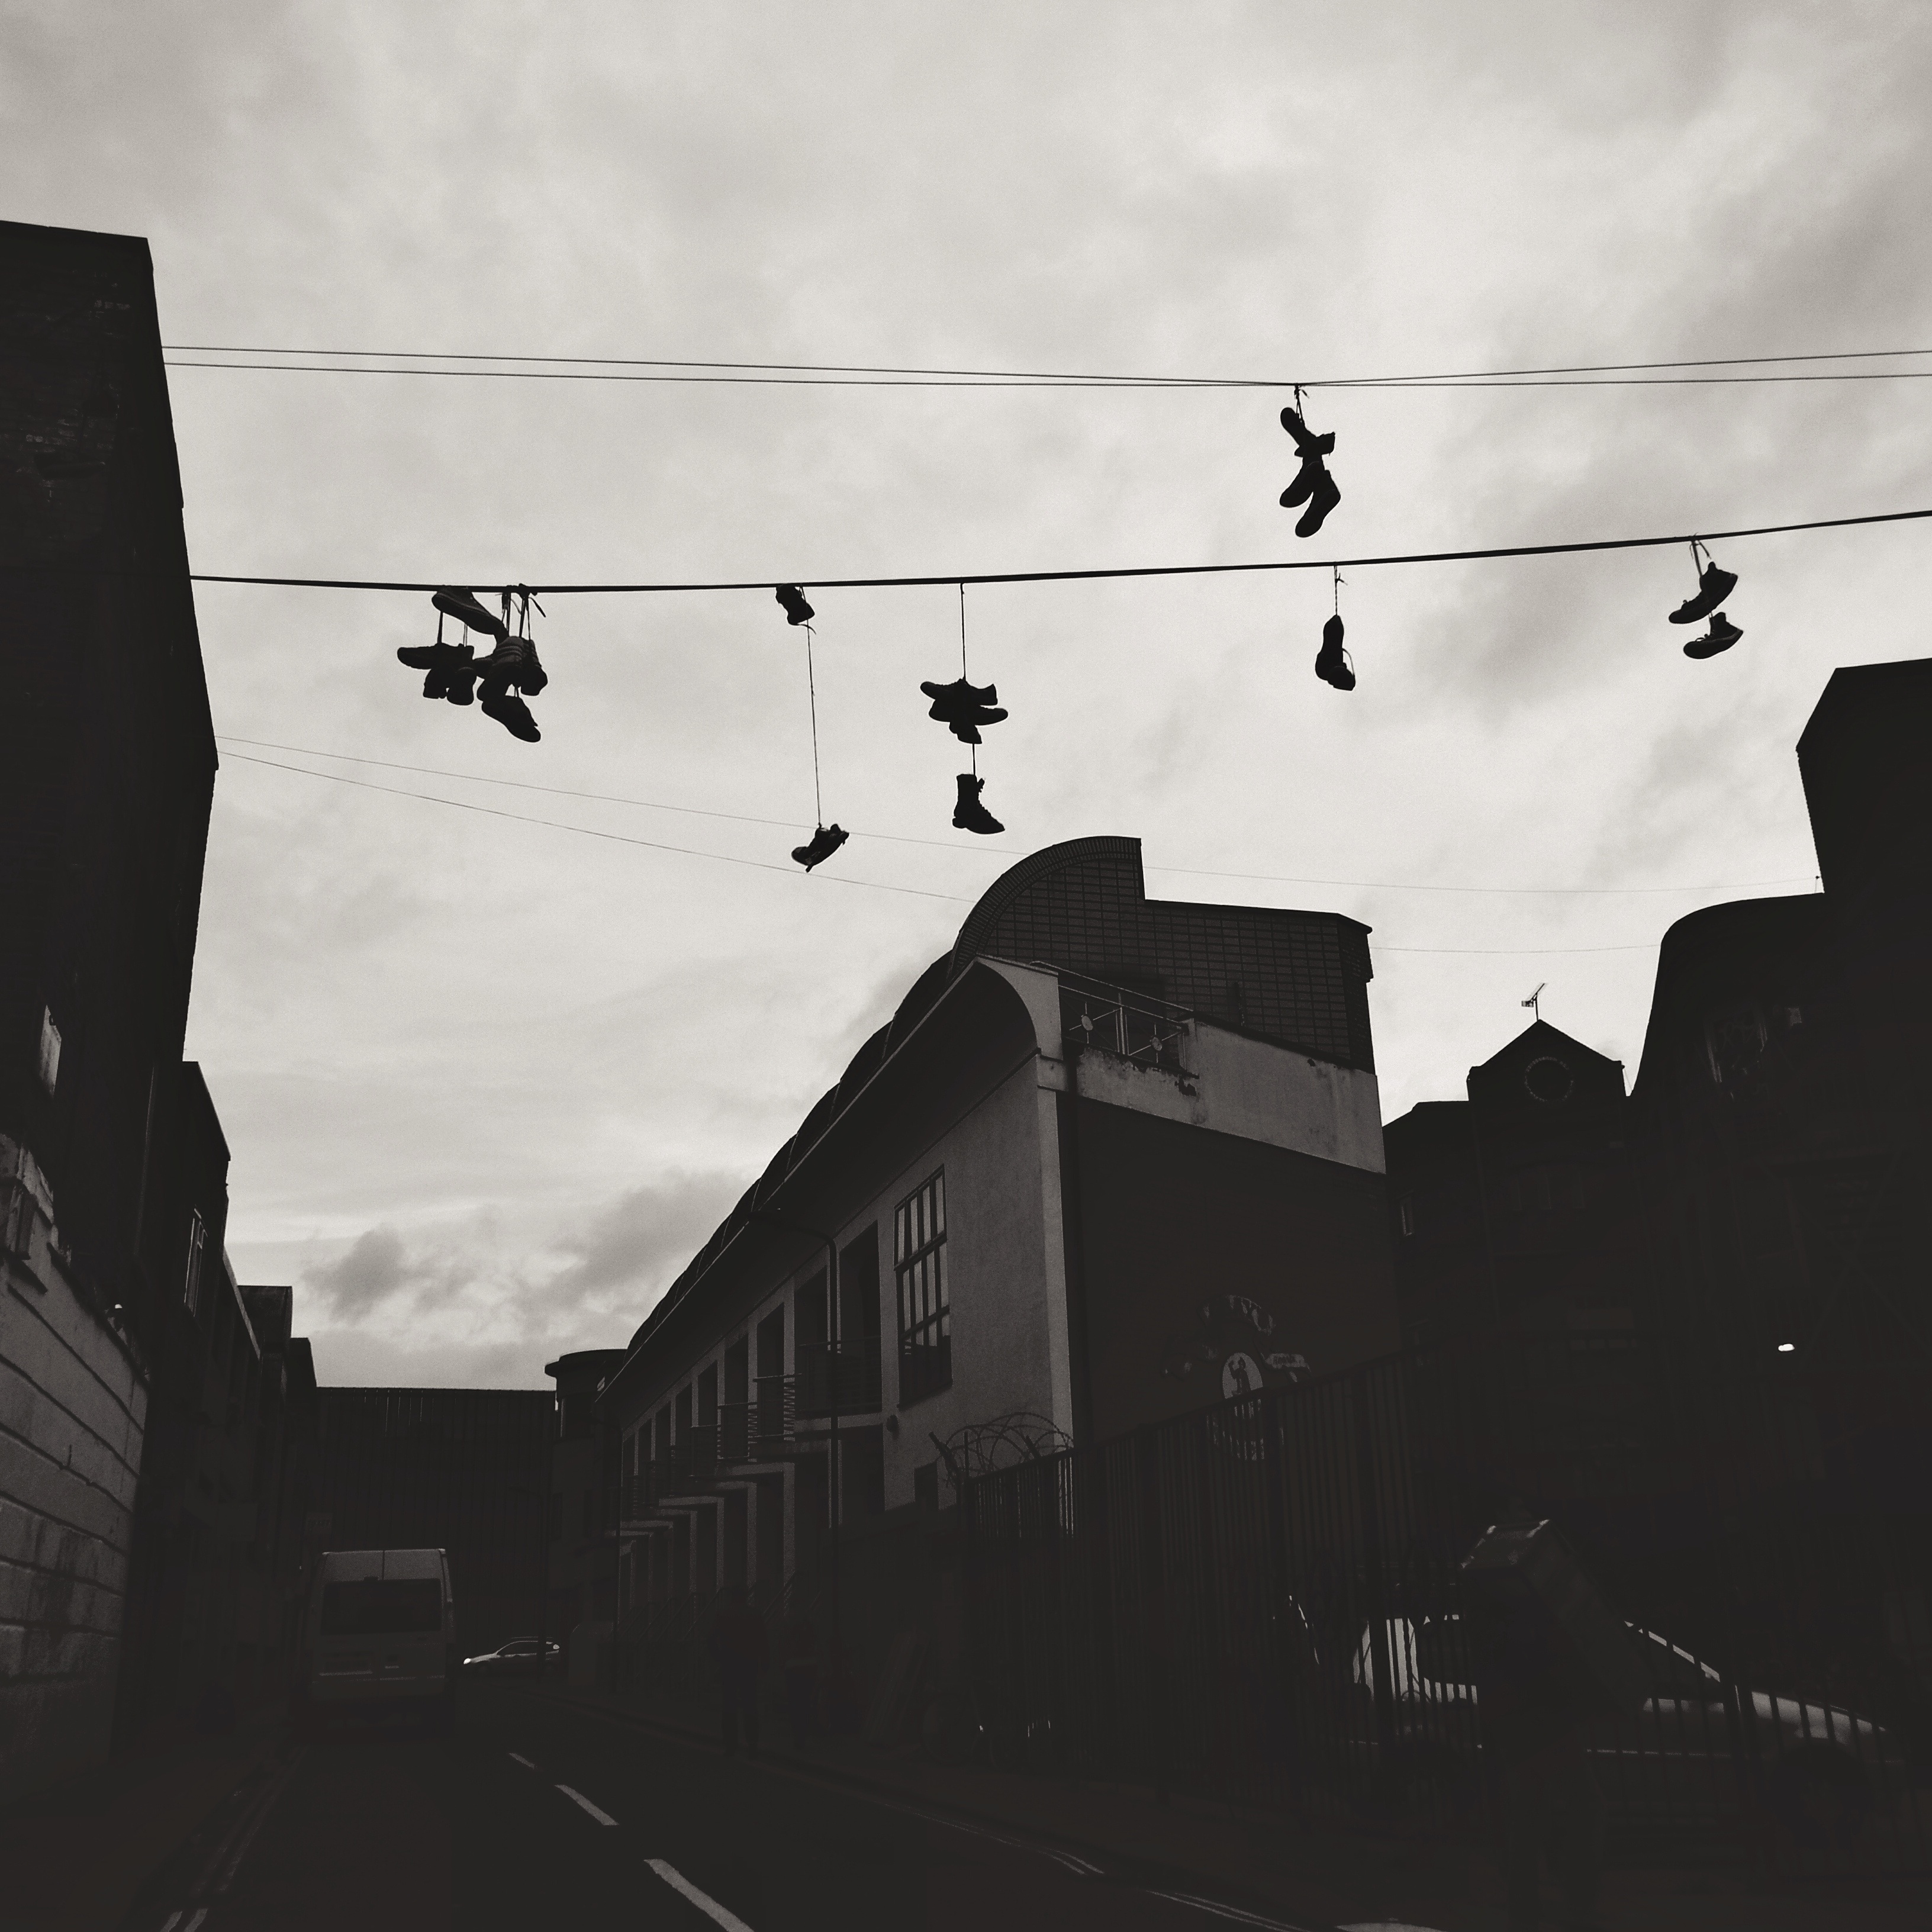
light, black and white, white, street, building, urban, wall, line, darkness, black, monochrome, england, shoes, london, photograph, image, shape, camden, trainers, monochrome photography